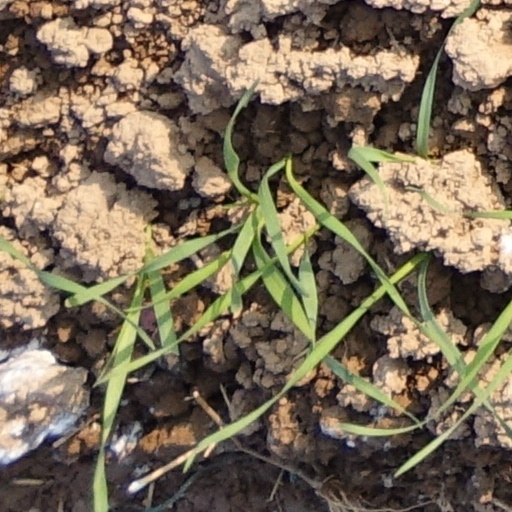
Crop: wheat